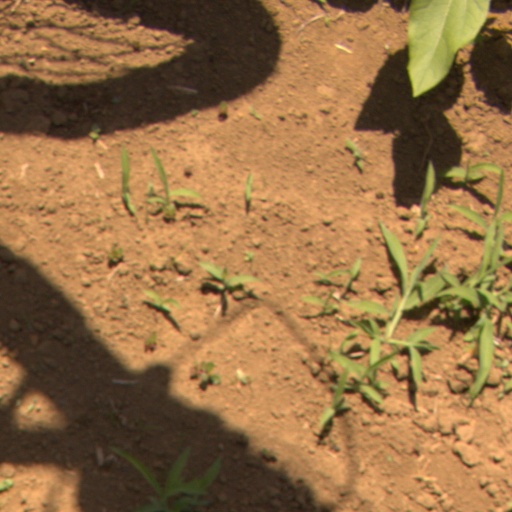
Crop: Jerusalem artichoke